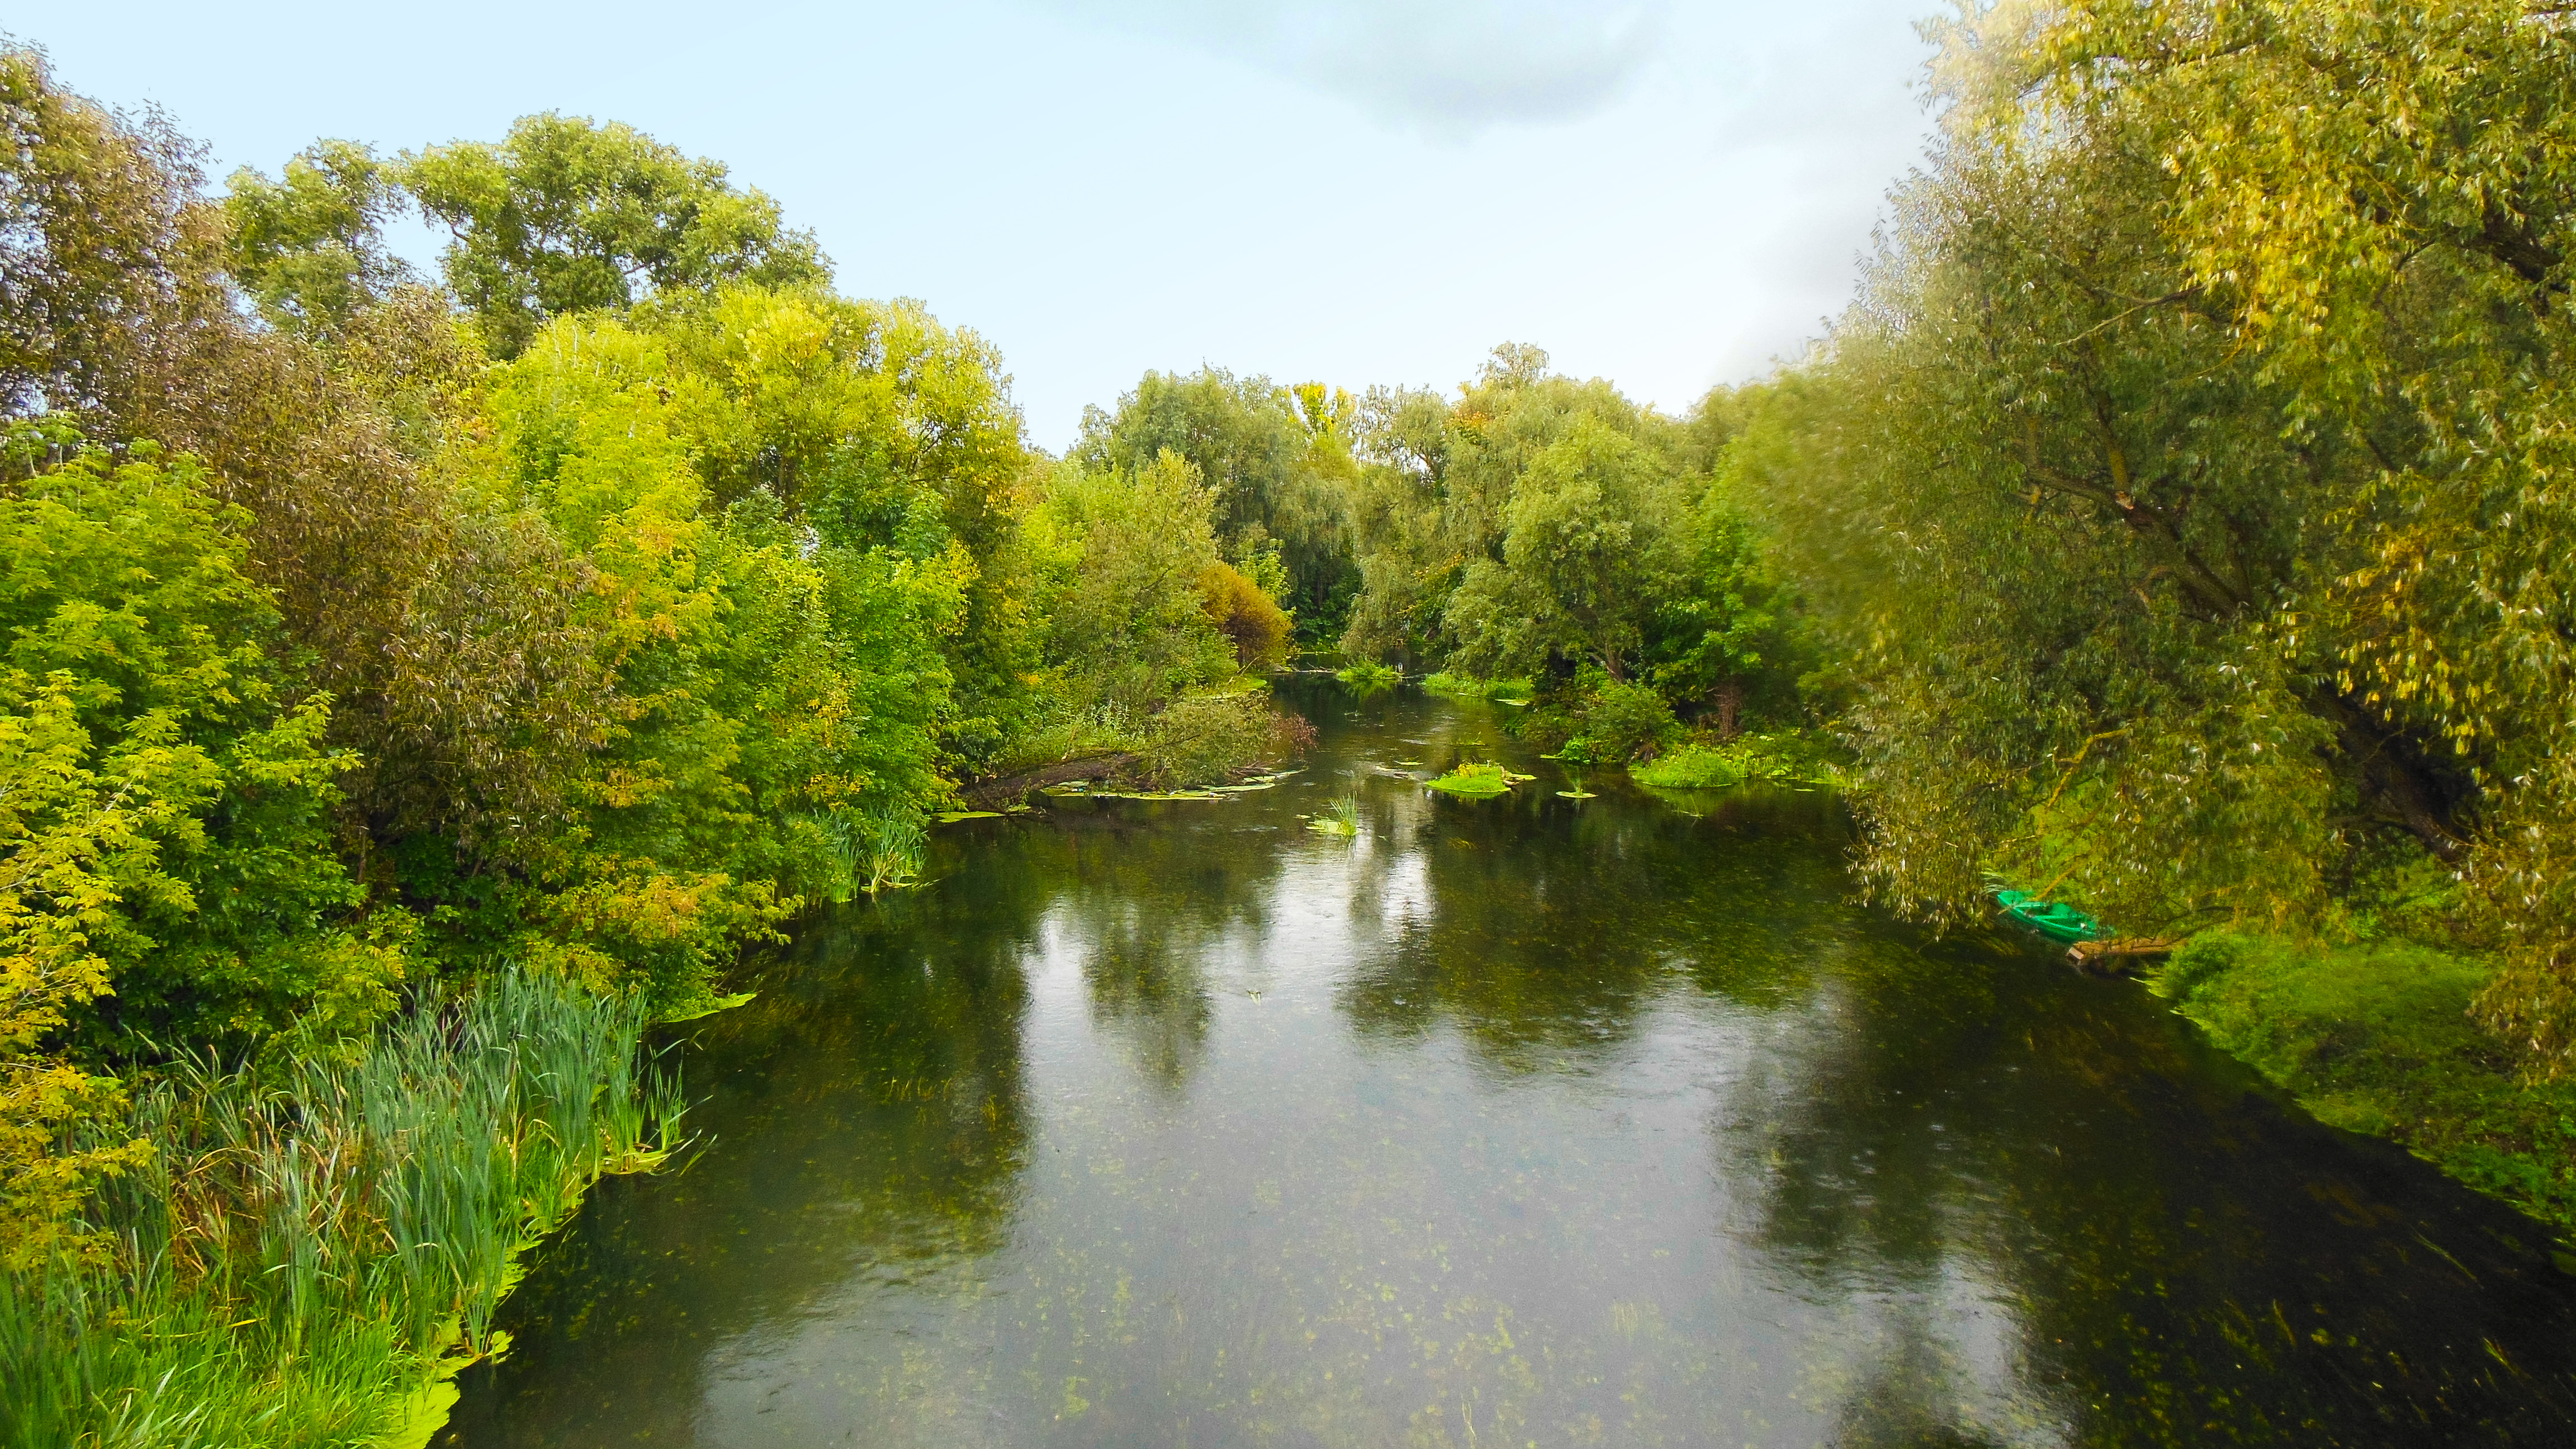
tree, waterway, water, reflection, nature, vegetation, body of water, river, nature reserve, leaf, bank, riparian zone, pond, riparian forest, watercourse, wetland, lake, water resources, biome, bayou, canal, floodplain, landscape, sky, reservoir, autumn, grass, temperate broadleaf and mixed forest, plant, forest, fluvial landforms of streams